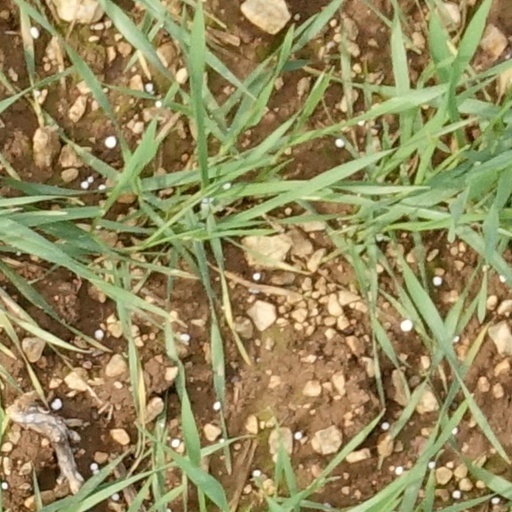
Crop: wheat